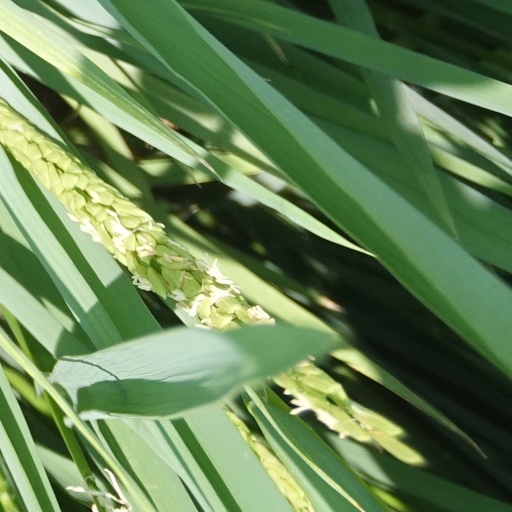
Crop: rice